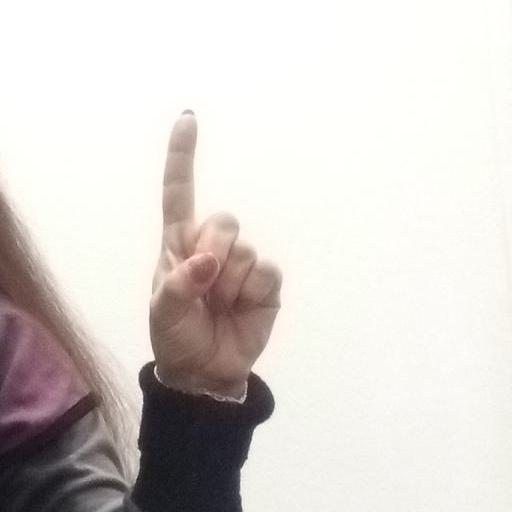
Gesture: one